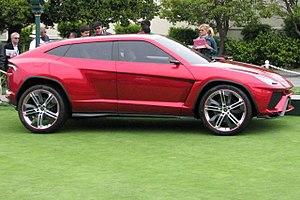
L'Urus est un véhicule de type SUV du constructeur automobile italien Lamborghini. Dévoilée le 4 décembre 2017, puis exposée au Salon international de l'automobile de Genève 2018, elle sera produite à partir de mars 2018.